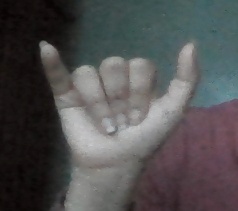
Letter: ya